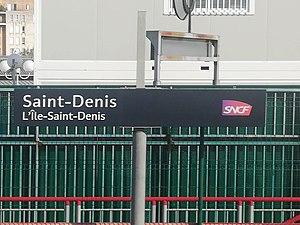
Plaque signalétique de la gare de Saint-Denis, en 2018.